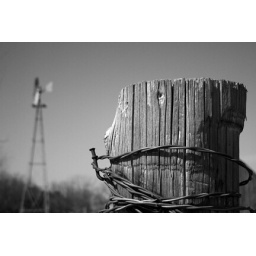
...on the side of the road near our house in Mesquite, TX.